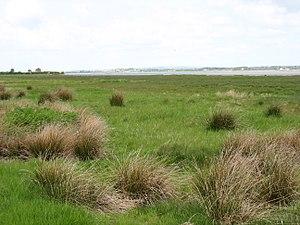
Cet article porte sur les forts et autres structures du mur d'Hadrien, système de fortifications fait de pierre et de terre et édifié de 122 à environ 128 dans l'ancienne province romaine de Bretagne, aujourd'hui en Cumbria et Northumberland dans le nord de l'Angleterre.